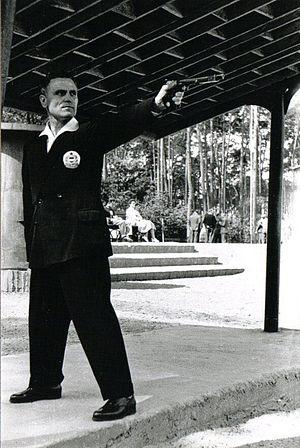
Károly Takács, né le 21 janvier 1910 à Budapest et mort le 5 janvier 1976 dans la même ville, est un militaire et sportif hongrois.